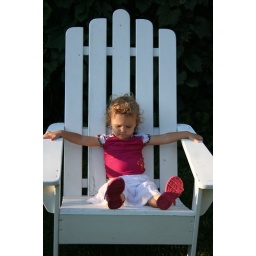
little girl in a big chair